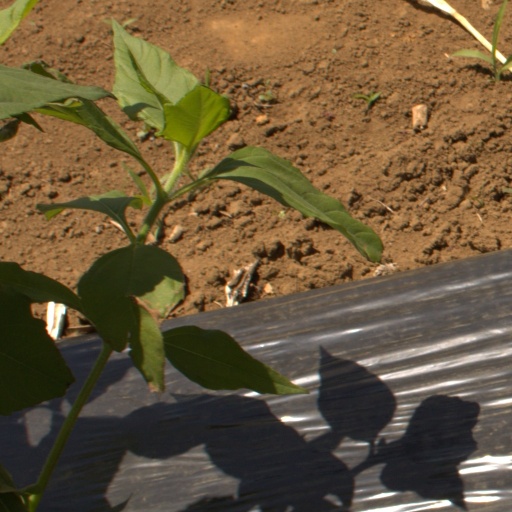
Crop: Jerusalem artichoke